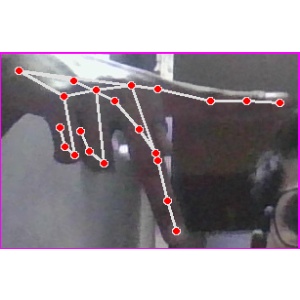
अक्षर: प